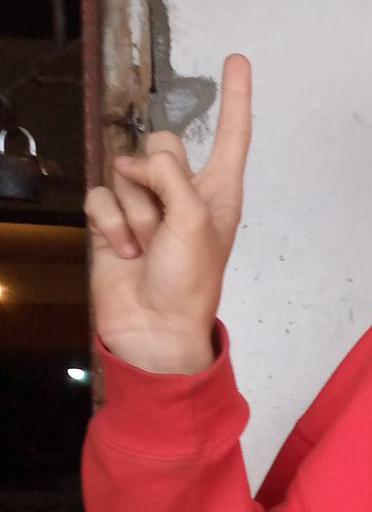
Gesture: one